Daft Punk

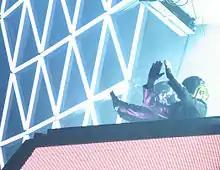
Daft Punk performing on the Alive 2006/2007 tour in July 2007

In March 2005, Daft Punk released their third album, "Human After All", the result of six weeks of writing and recording. Reviews were mixed, with criticism for its repetitiveness and darker mood. "Robot Rock", "Technologic", "Human After All" and "The Prime Time of Your Life" were released as singles. A Daft Punk anthology CD/DVD, "Musique Vol. 1 1993–2005", was released on 4 April 2006. Daft Punk also released a remix album, "".